Attempted assassination of Lilburn Boggs

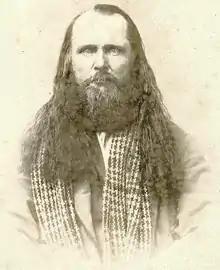
Porter Rockwell, an early and close associate of Joseph Smith, was accused of having committed the shooting.

Officials accused Orrin Porter Rockwell, one of Smith's longest and closest followers.